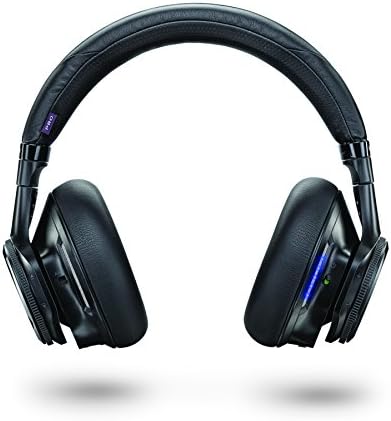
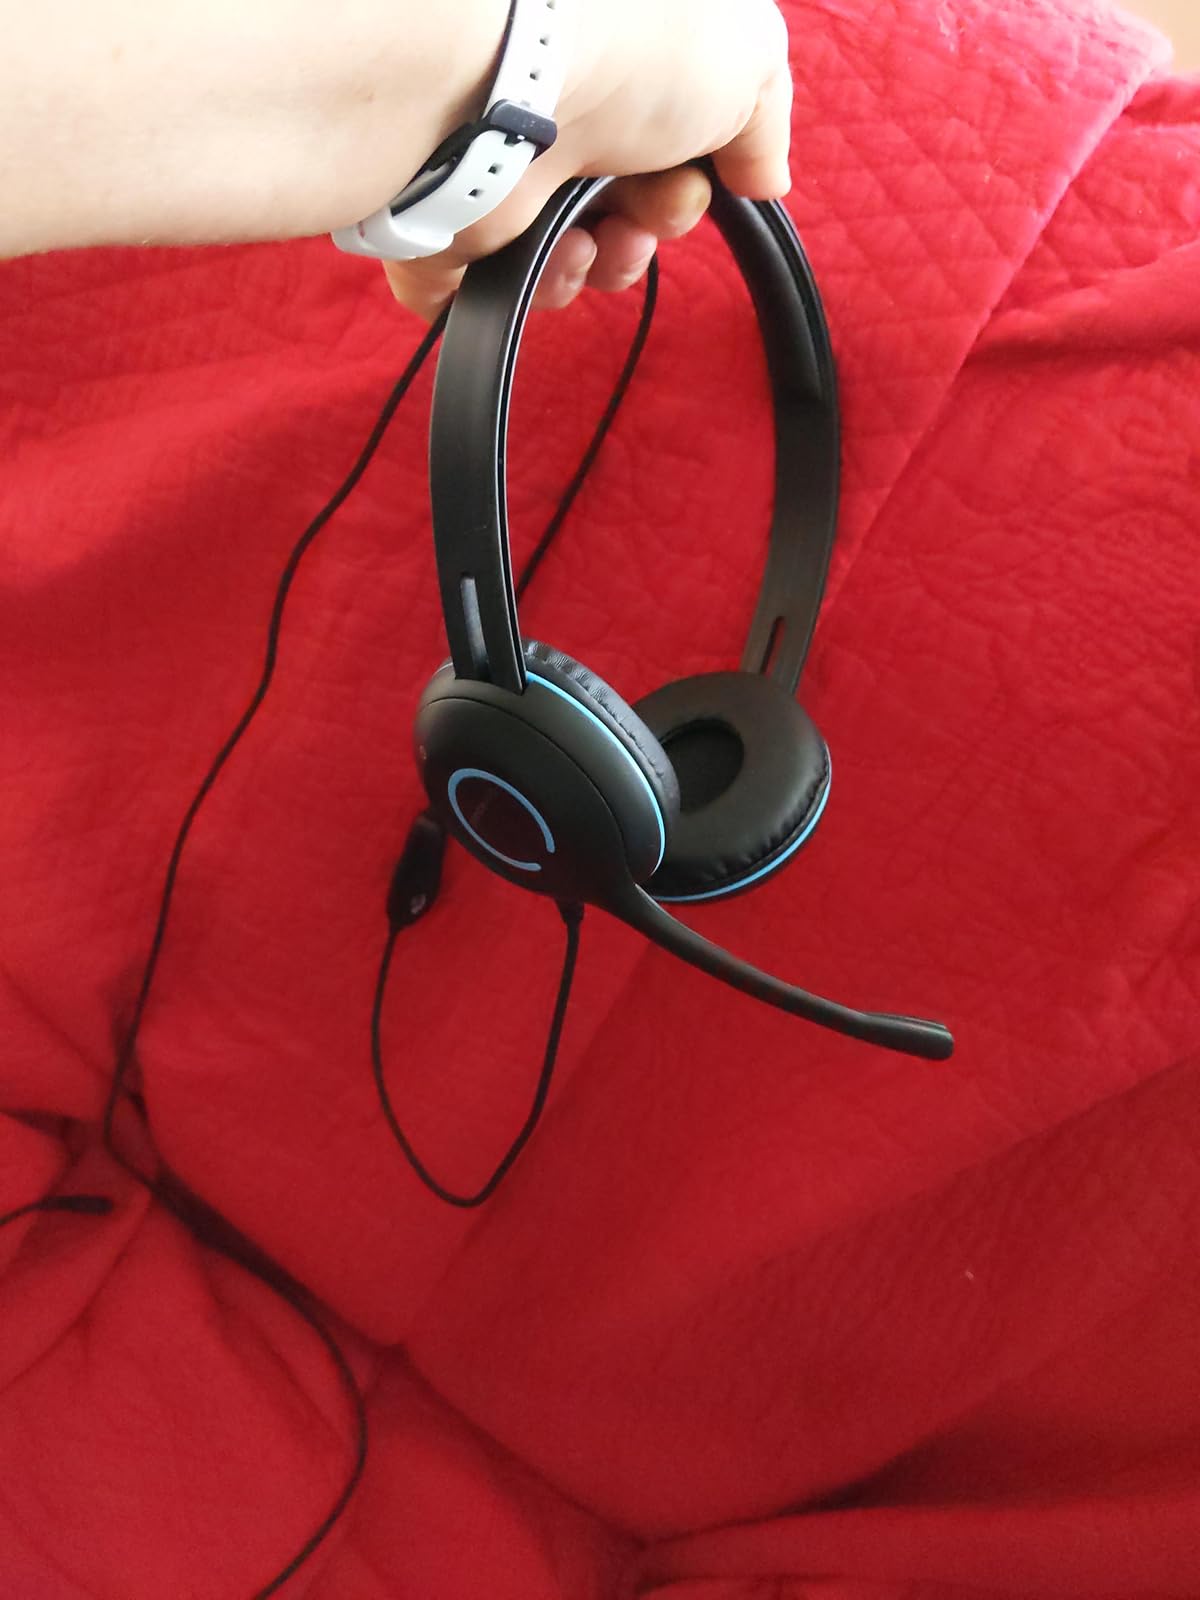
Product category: headphones
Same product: no